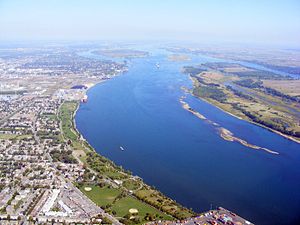
Saint Lawrence
Saint Lawrence
St. Lawrence er en flod udløbende ved byen Québec i Canada.